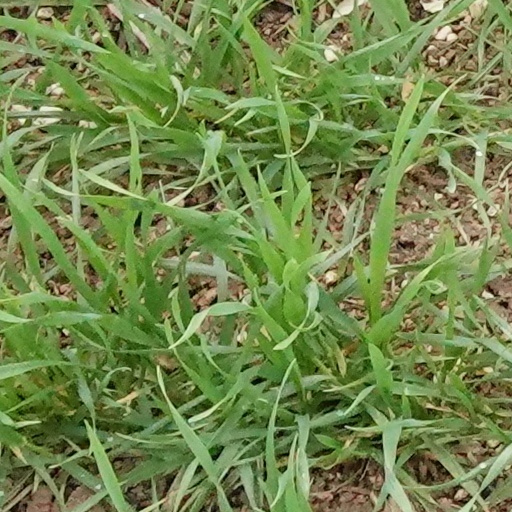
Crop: wheat